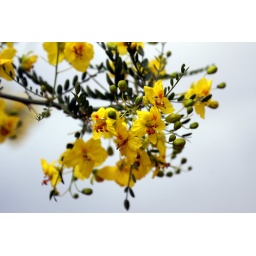
Palo Verde Tree blossoms against a gray sky (more flowers from back yard)